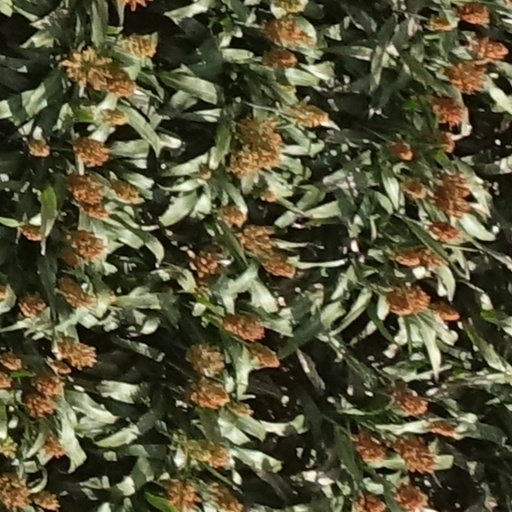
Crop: sorghum